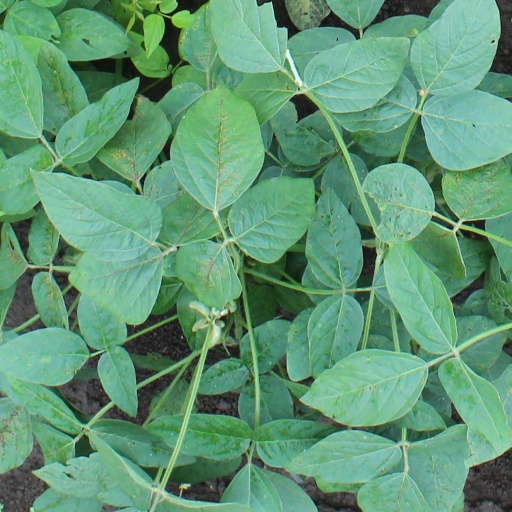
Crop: soybean